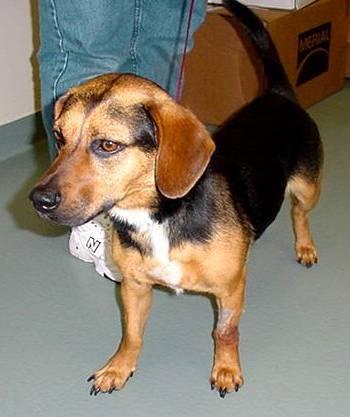
dog